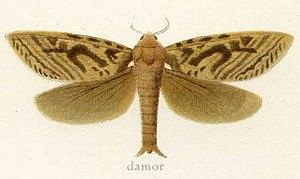
Endoclita est un genre de lépidoptères de la famille des Hepialidae. On en a décrit 60 espèces situées en Asie de l'est et du sud-est et sur le sous-continent indien.